Birthing chair

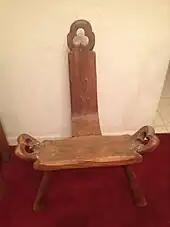
Birthing chair

The birthing chair has been used for millennia, appearing for example in Exodus 1:16: "And he said, 'When ye do the office of a midwife to the Hebrew women and see them upon the birthstool". Birthing chairs took the place of laboring mothers sitting on birth attendant's laps, as it was the previous practice. These chairs were used before male physicians dominated the delivery room. The use of birthing chairs or similar devices has been seen around the globe, not isolated to a particular region. Women giving birth in the upright position have been depicted in Asian, African, Pacific Islander, and Native American art. The birthing chair can be traced to Egypt in the year 1450 B.C.E. Pictured on the walls of The Birth House at Luxor, Egypt, is an Egyptian queen giving birth on a stool. It can also be traced to Greece in 200 B.C as it is featured on an ancient Grecian sculpted votive. Celtic items from 100 B.C.E in Britain also depict women sitting in the same upright position as if in a birthing chair. The first depiction in a woodcut from the 16thc shows a woman sitting on a stool and surrounded by other women. The three legged birth stool, sometimes called a groaning stool, was designed to be carried disassembled, and sits low to the ground. Some examples, such as this continental birthing chair, are adjustable with the back extending so the woman could move from an upright position to a reclined position.